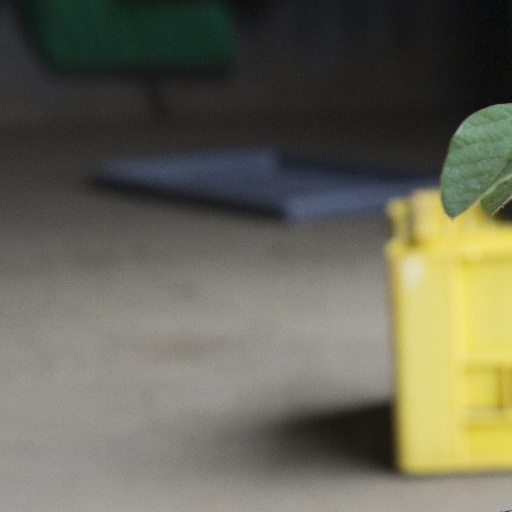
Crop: soybean